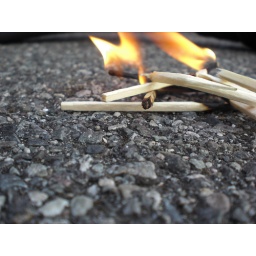
Alight matches on the hard stone floor with clear flame blowing in the wind.